Chrysomela

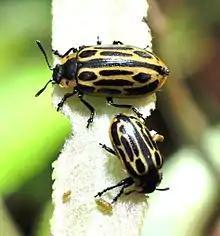
"Chrysomela scripta"

Chrysomela is a genus of leaf beetles found almost throughout the world, but not in Australia. It contains around 40 species, including 7 in eastern and northern Europe. It also includes at least 17 species in North America, including the cottonwood leaf beetle "Chrysomela scripta".